Yowah nut

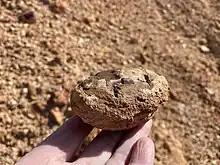
An unopened Yowah nut located in Yowah, South West Queensland.

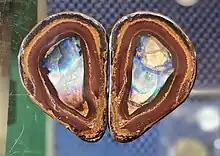
Opal inside a Yowah nut

Mining for Yowah nuts requires delicate handling, as they are often encased within hard ironstone. Conservation efforts are required to ensure their sustainable harvesting. The Queensland Government has produced wetland mapping to identify and map flora and fauna in the area to provide greater protection.